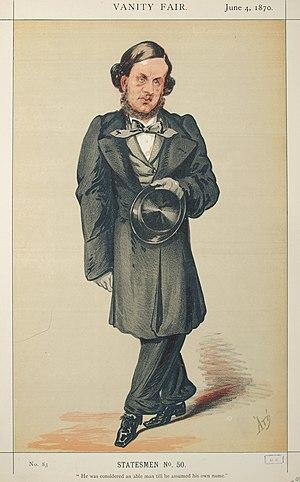
Sir William George Granville Venables Vernon Harcourt, KC est un avocat, journaliste et homme d'État libéral britannique. Il est député de diverses circonscriptions et occupe les postes de ministre de l'Intérieur et chancelier de l'Échiquier sous William Ewart Gladstone avant de devenir chef de l'opposition. Orateur de talent au Parlement, il est parfois considéré comme distant et ne possédant qu'une implication intellectuelle dans ses causes. Il n'a pas suscité beaucoup de réactions émotionnelles dans le public et n'est devenu qu'un leader réticent et désabusé de son parti.
Le chef de la très loyale opposition de Sa Majesté, plus communément appelé chef de l'opposition, est le député qui dirige l'opposition officielle au Royaume-Uni. Il est le chef du principal parti politique qui n'est pas au gouvernement, ce qui correspond habituellement au deuxième parti le plus représenté à la Chambre des communes.